Truss (unit)

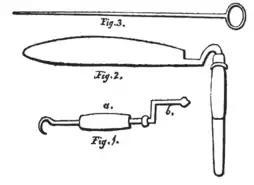
Tools used for the English method of trussing. Fig 1. shows a windle used to make twine. Fig 2. shows the knife used to cut the trusses. Fig 3. shows the iron spike used to move the truss for binding and weighing.

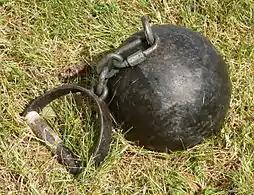
The 56 pound weight was used in early Olympic Games and is still used in Highland Games

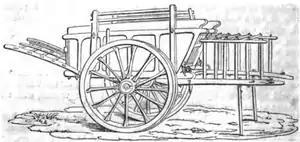
The London hay-cart.

A detailed description was provided in "British Husbandry", sponsored by the Society for the Diffusion of Useful Knowledge,